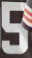
Number: 5